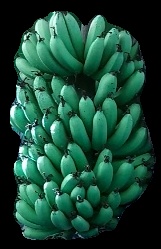
Variety: pachbale
Grade: grade1